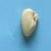
Maize quality: Good